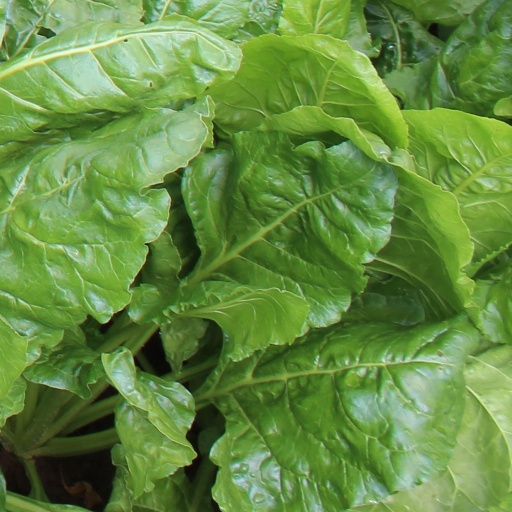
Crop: sugar beet